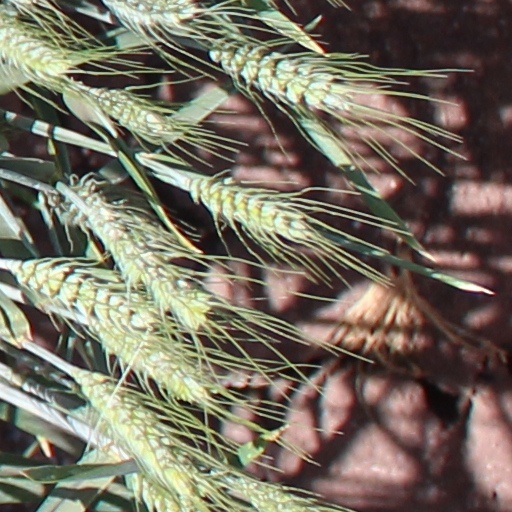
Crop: wheat